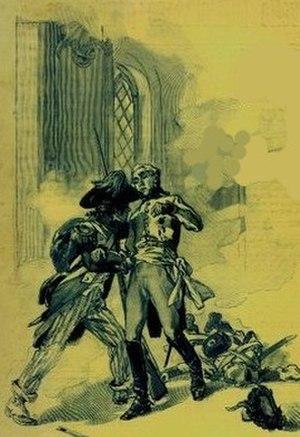
Émigré secouru par un carmagnole
La carmagnole est une veste à basques courtes et à gros boutons, jaquette de cérémonie portée par les paysans. Introduite en France par un jacobin, elle prit une teinte politique. Elle inspira un chant populaire, « La Carmagnole ». La carmagnole est à relier au vêtement porté par les paysans piémontais : Carmagnola est un village de la région de Turin, d'où est originaire l'un des plus fameux condottieri italiens : Francesco Bussone da Carmagnola.
L'émigré est celui qui a quitté l’endroit où il se trouvait pour un autre endroit, un autre État, afin de s’y installer durablement.
L'armée des émigrés ou l'Armée des Princes, est une armée contre-révolutionnaire constituée de personnes qui ont émigré depuis la France sous la Révolution française.